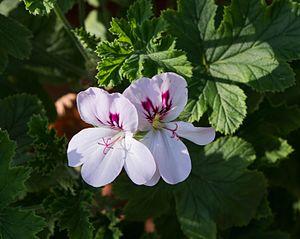
Pelargonium White Unique - hybride - Parc Floral